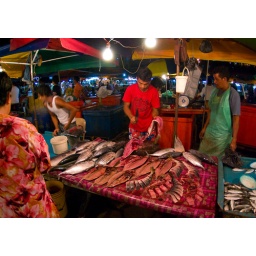
A fish vendor chops up some fish. Taken at the night market in Kota Kinabalu, Sabah, Borneo.